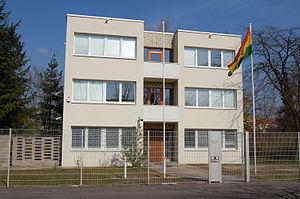
Ceci est une liste des représentations diplomatiques du Ghana. Le Ghana a plusieurs missions diplomatiques dans le monde.